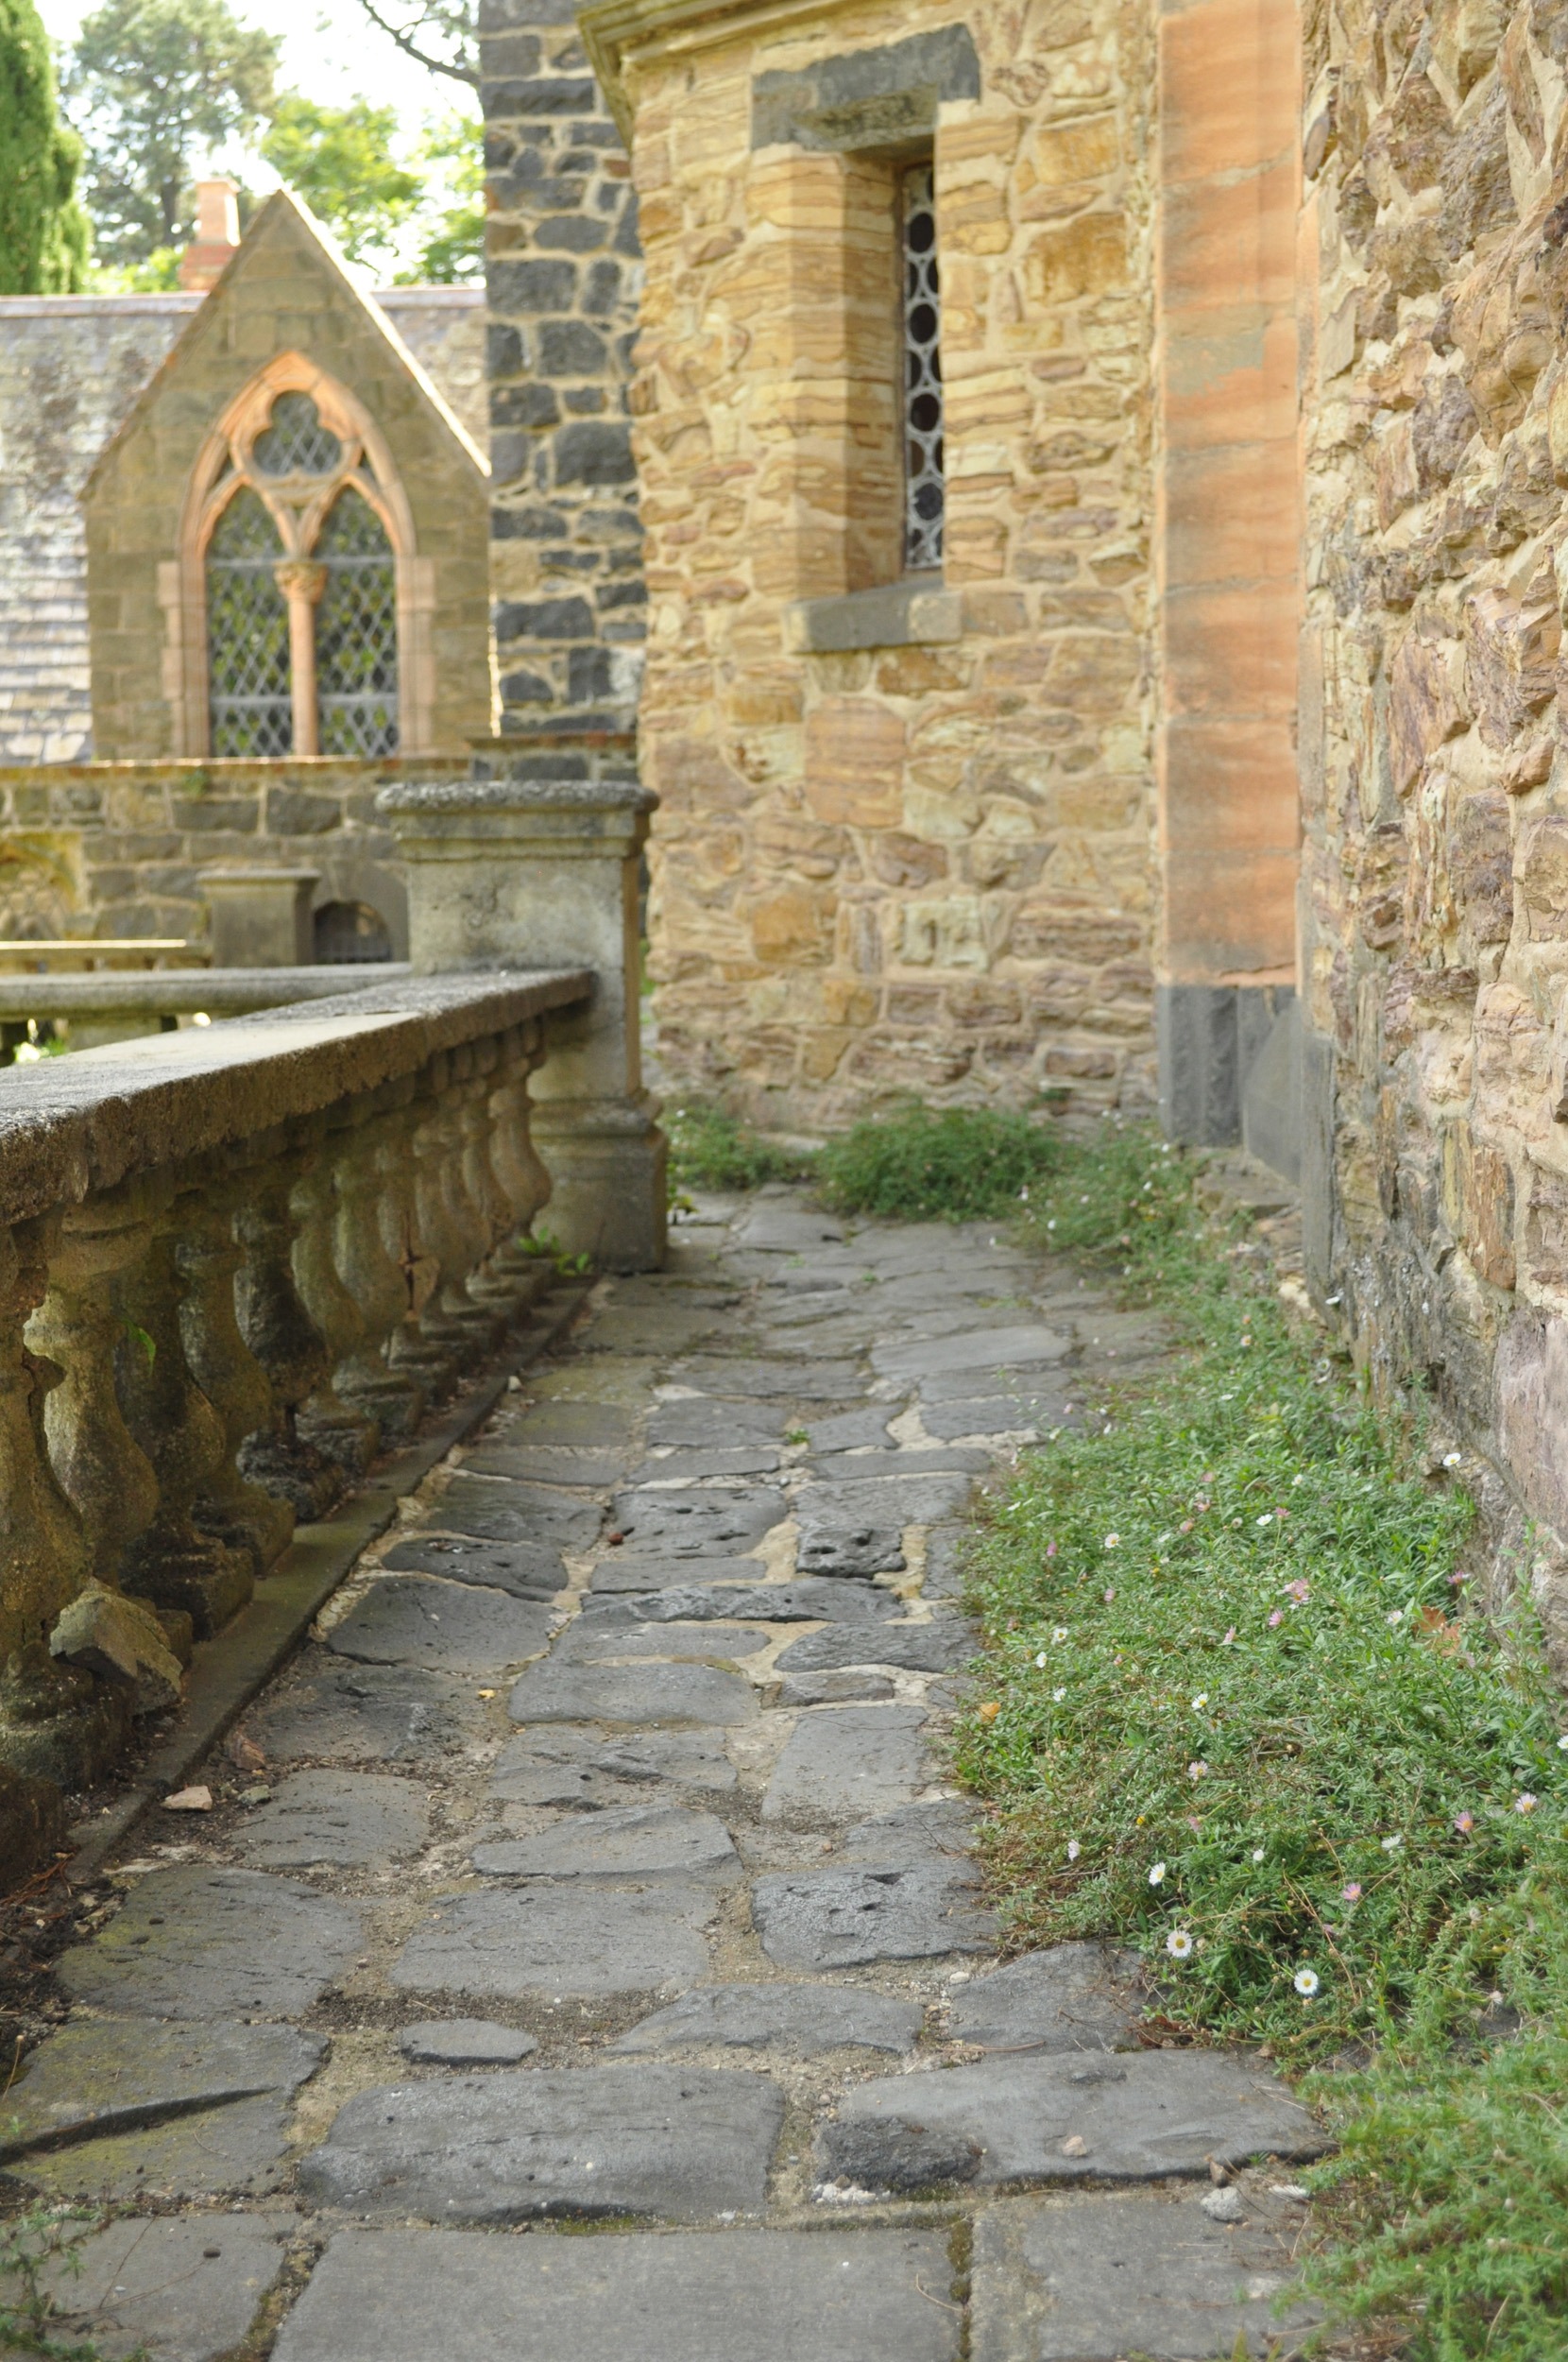
path, architecture, vintage, building, old, alley, wall, stone, rustic, walkway, cottage, castle, stone wall, brick, waterway, medieval, courtyard, buildings, ruins, monastery, fantasy, cobble, estate, middle ages, cobble stone, ancient history